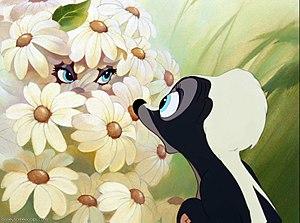
Bambi est le sixième long-métrage d'animation et le cinquième « Classique d'animation » des studios Disney, sorti en 1942. Ce film est l'adaptation du roman Bambi, Eine Lebensgeschichte aus dem Walde de Felix Salten, paru en 1923.
Fleur est une mouffette de fiction tiré du dessin-animé Bambi de Disney. Elle apparaît également dans Bambi 2. Il est le meilleur ami de Bambi et de Panpan.